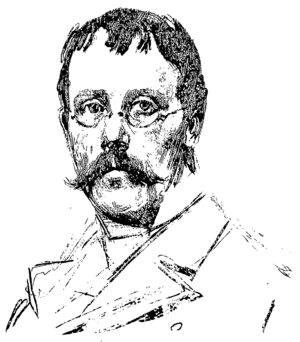
Hjalmar Eilif Emanuel Peterssen est un peintre norvégien.